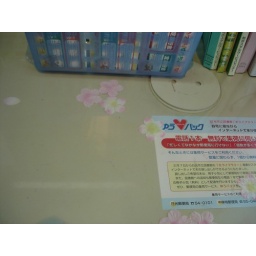
the post office puts little paper flowers under the glass to cheer you up when your sending you forms to the IRS